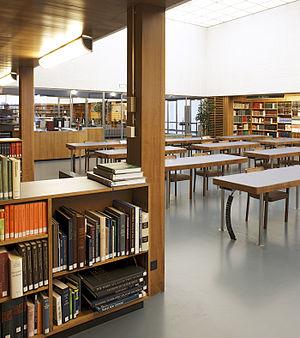
La Bibliothèque nationale suisse fondée en 1895, rassemble les Helvetica, c'est-à-dire les ouvrages anciens et récents écrits dans toutes les langues ayant trait à la Suisse, œuvres et traductions d'auteurs nationaux parues en Suisse ou ailleurs, enfin l'ensemble de la production suisse en matière d'imprimés. Elle collectionne également les cartes postales, les cartes géographiques, les portraits, les affiches et les partitions. Ses bureaux sont à Berne.